Yola dialect

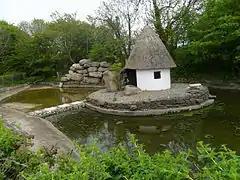
Yola hut refurbished in Tagoat, County Wexford, Ireland

The dialect was spoken in County Wexford, particularly in the baronies of Forth and Bargy. This was the first area English speakers came to in the Norman invasion of Ireland, supporting the theory that it evolved from the Middle English introduced in that period. As such it is thought to have been similar to Fingallian, which was spoken in the Fingal region north of Dublin. Middle English, the mother tongue of the "Old English" community, was widespread throughout southeastern Ireland until the 14th century; as the Old English were increasingly assimilated into Irish culture, their original language was gradually displaced through Gaelicisation. After this point, Yola and Fingallian were the only attested relicts of this original form of English.